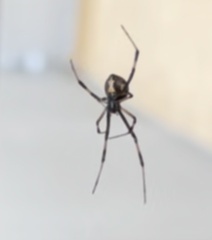
Species: Lactrodectus_hesperus